Concord School House (Philadelphia)

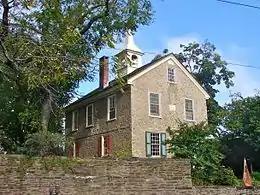
View from northwest

Built in 1775 by Jacob Knorr (or Knor), Concord was the first English-language school in Germantown, which was then a separate town about six miles northwest of Philadelphia. It is built on the corner of the Upper Burial Ground at Washington Lane and Germantown Avenue. It opened to students in October 1775, and served as a school room until at least 1889.